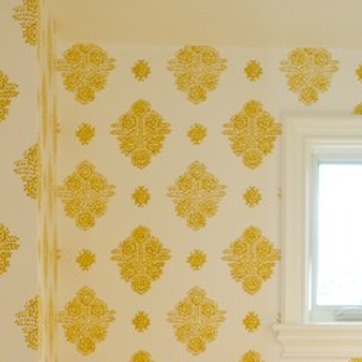
Material: wallpaper